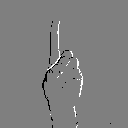
ASL letter: d